Gyömrő

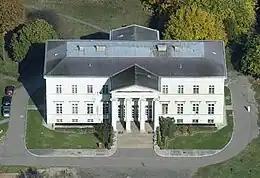
Teleki Castle

In 1920 the spouting water from the earth formed this lake in the centre of the settlement. It is suitable for bathing and water-sports. The beach was renovated and cleaned at the beginning of the 1990s.